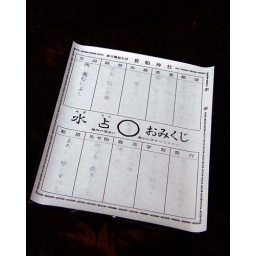
The water omikuji of Kibune Shrine - float the blank sheet of paper in the water and watch your fortune appear....